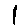
Label: 1